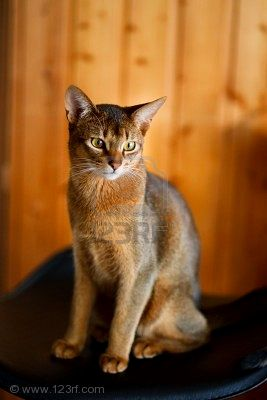
Breed: abyssinian